Concept2

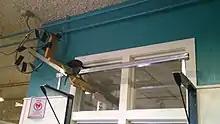
Old Model A version

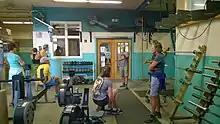
Concept2 equipment at the headquarters gym area.

In 1981, the Dreissigacker brothers had the idea of making an indoor rowing machine (the "Model A") made mainly from bicycle parts. It had a moving seat and a flywheel which used air for resistance. At the time, the indoor rowing machines on the market cost $3,000, but the brothers (with help from friend Jon Williams) sold theirs for $600. The product was an instant success, with numerous iterations having been released over the years including the "Model B" (1986), "Model C" (1993), "Model D" (2003), "Model E" (2006) and "Dynamic" (2010).